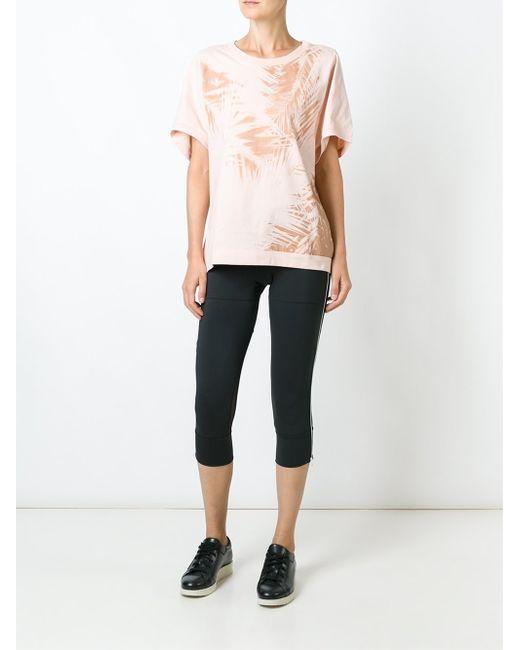
hemdbluse mit Rundhalsausschnitt, kurze Ärmel, Pfirsich, Palmblatt-Design